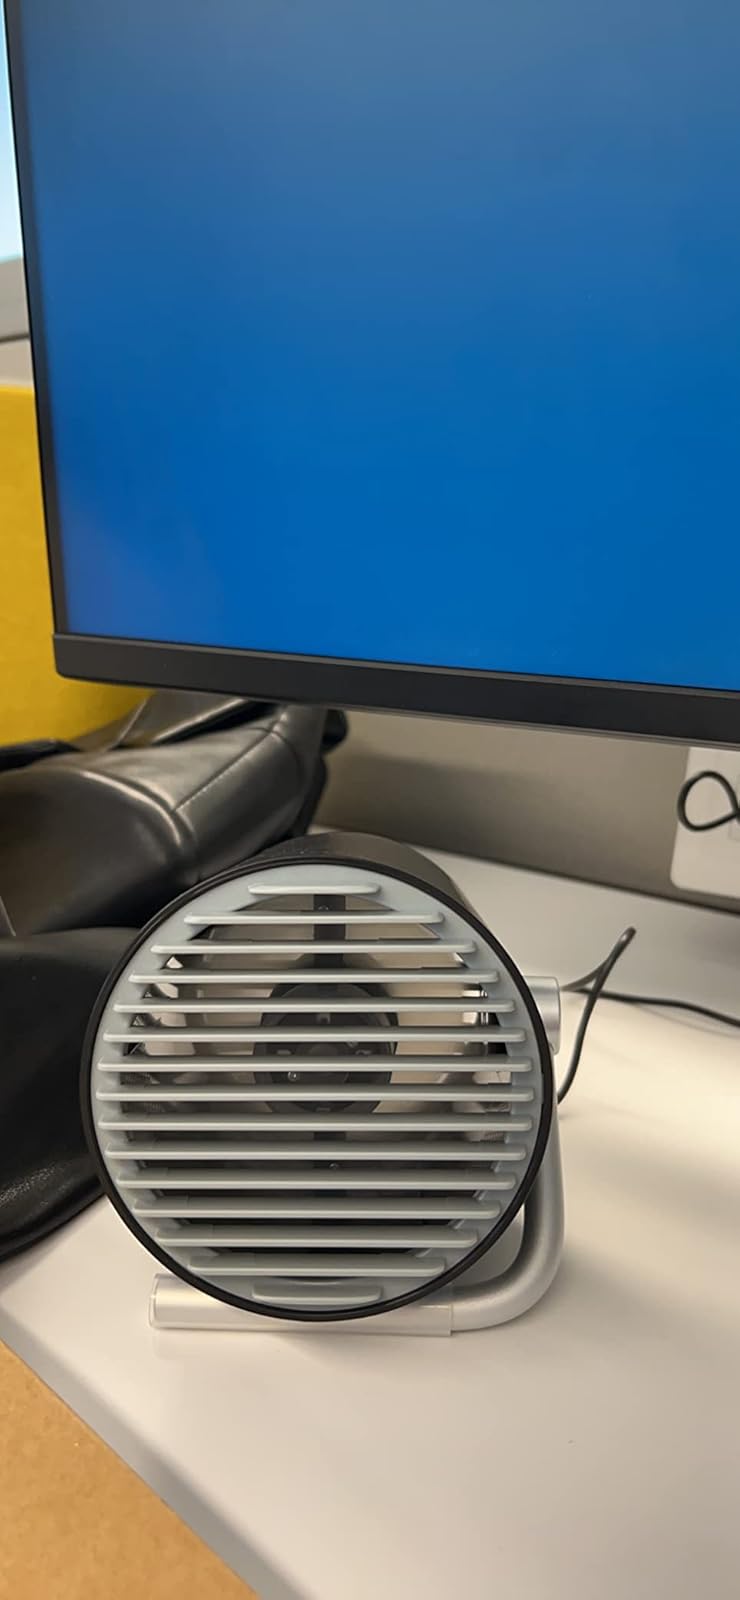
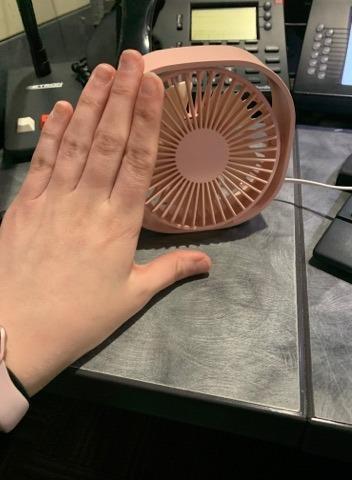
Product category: fan
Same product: no